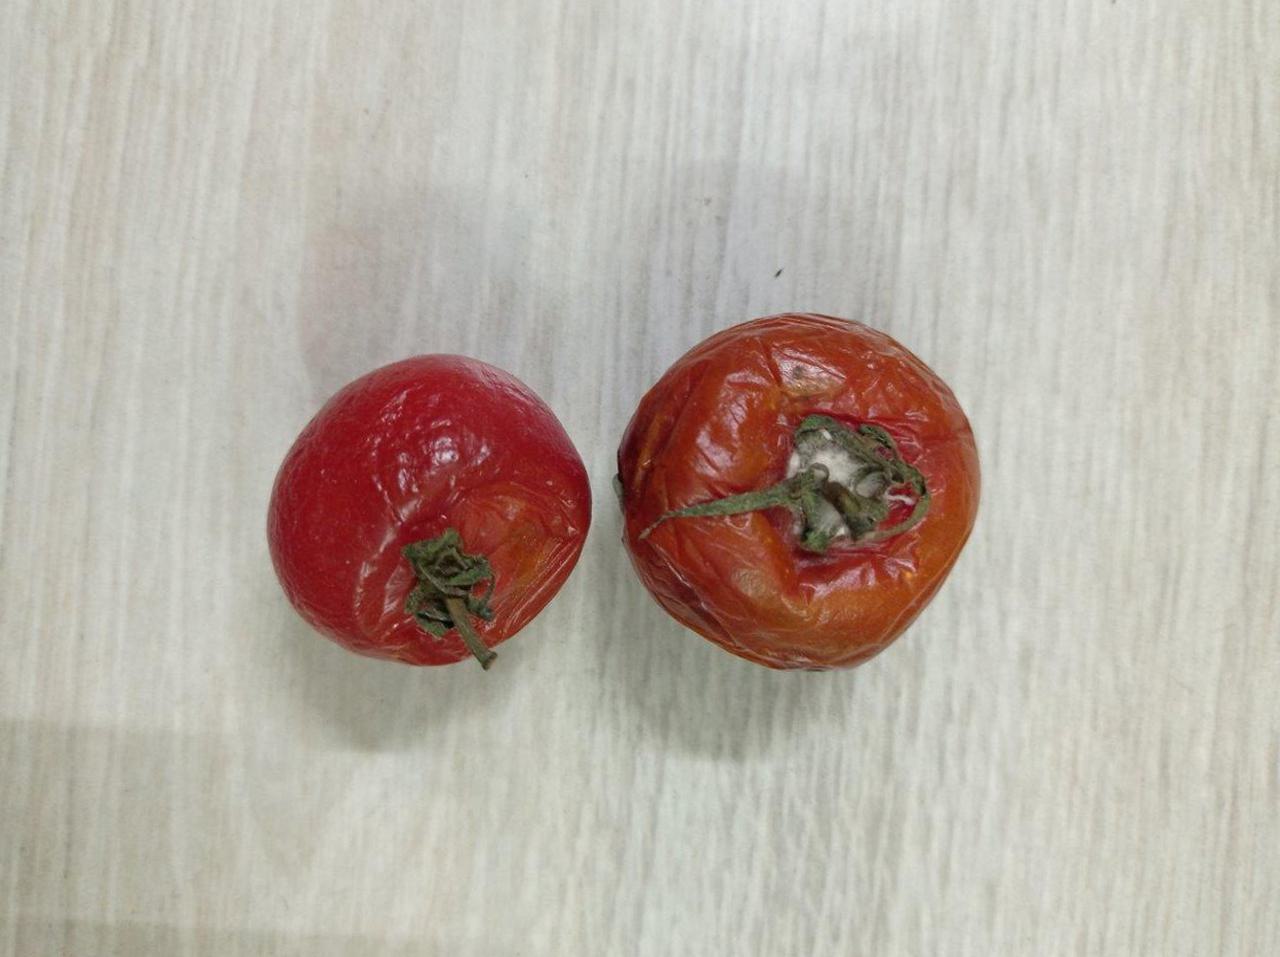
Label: Rotten